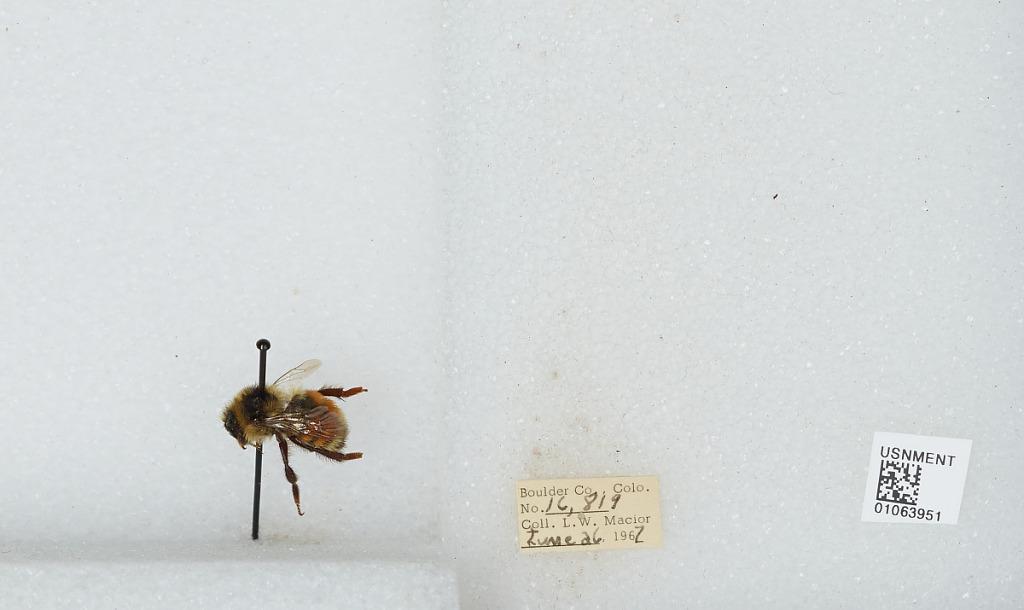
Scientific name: Bombus (Pyrobombus) bifarius Cresson
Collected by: L. Macior
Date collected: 1967-6-26
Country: United States
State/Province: Colorado
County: Boulder
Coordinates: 40.0017, -105.308